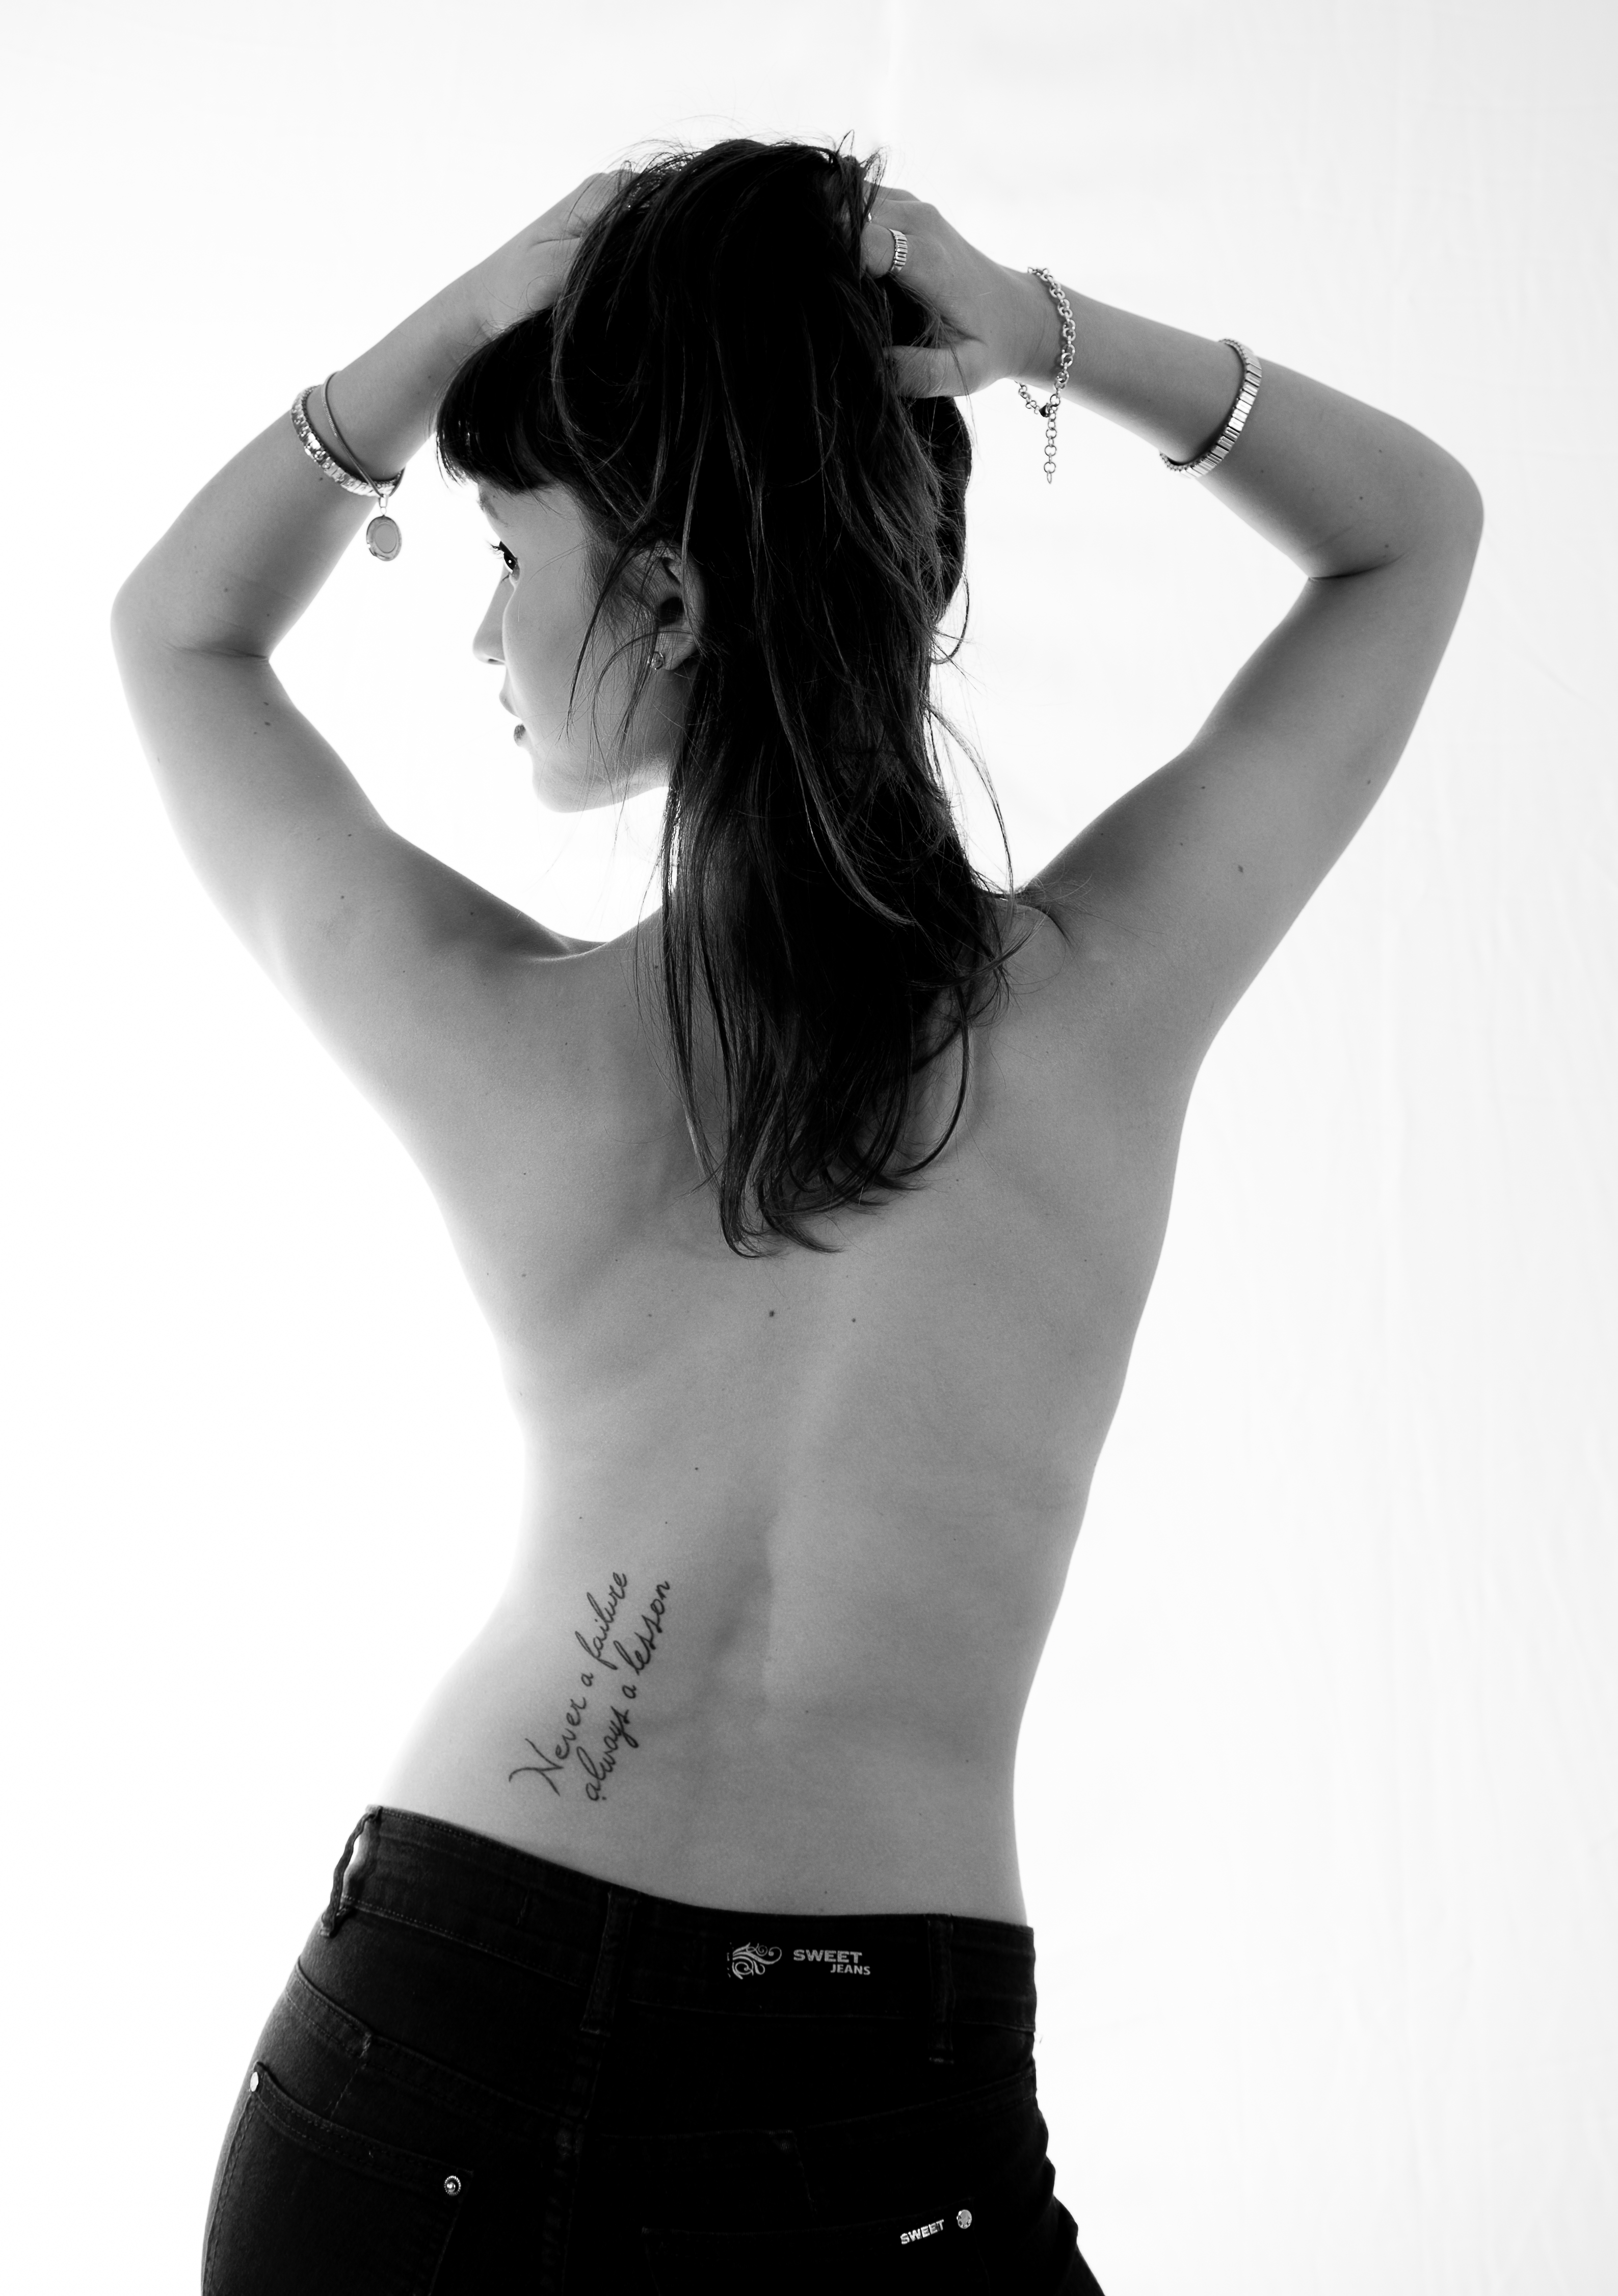
hand, black and white, hair, white, photography, model, black, monochrome, arm, muscle, long hair, human body, back, beauty, argentina, organ, buenosaires, ar, charo, abdomen, photo shoot, sense, monochrome photography, human positions, art model